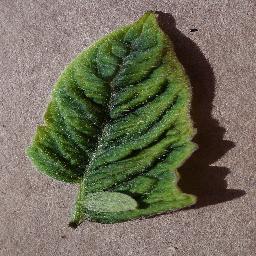
Label: Tomato___Tomato_Yellow_Leaf_Curl_Virus